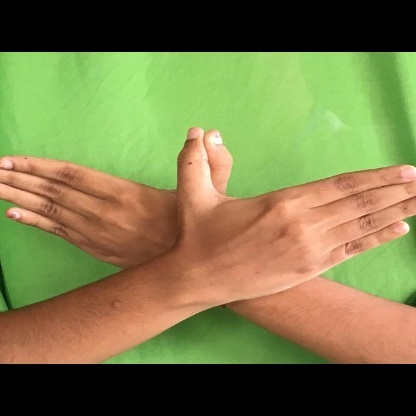
Mudra: Garuda